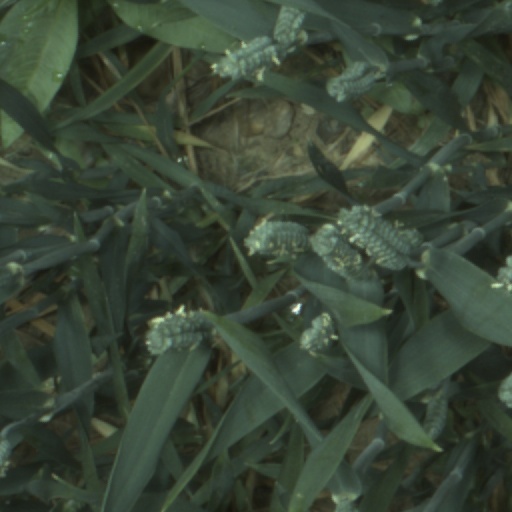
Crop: wheat